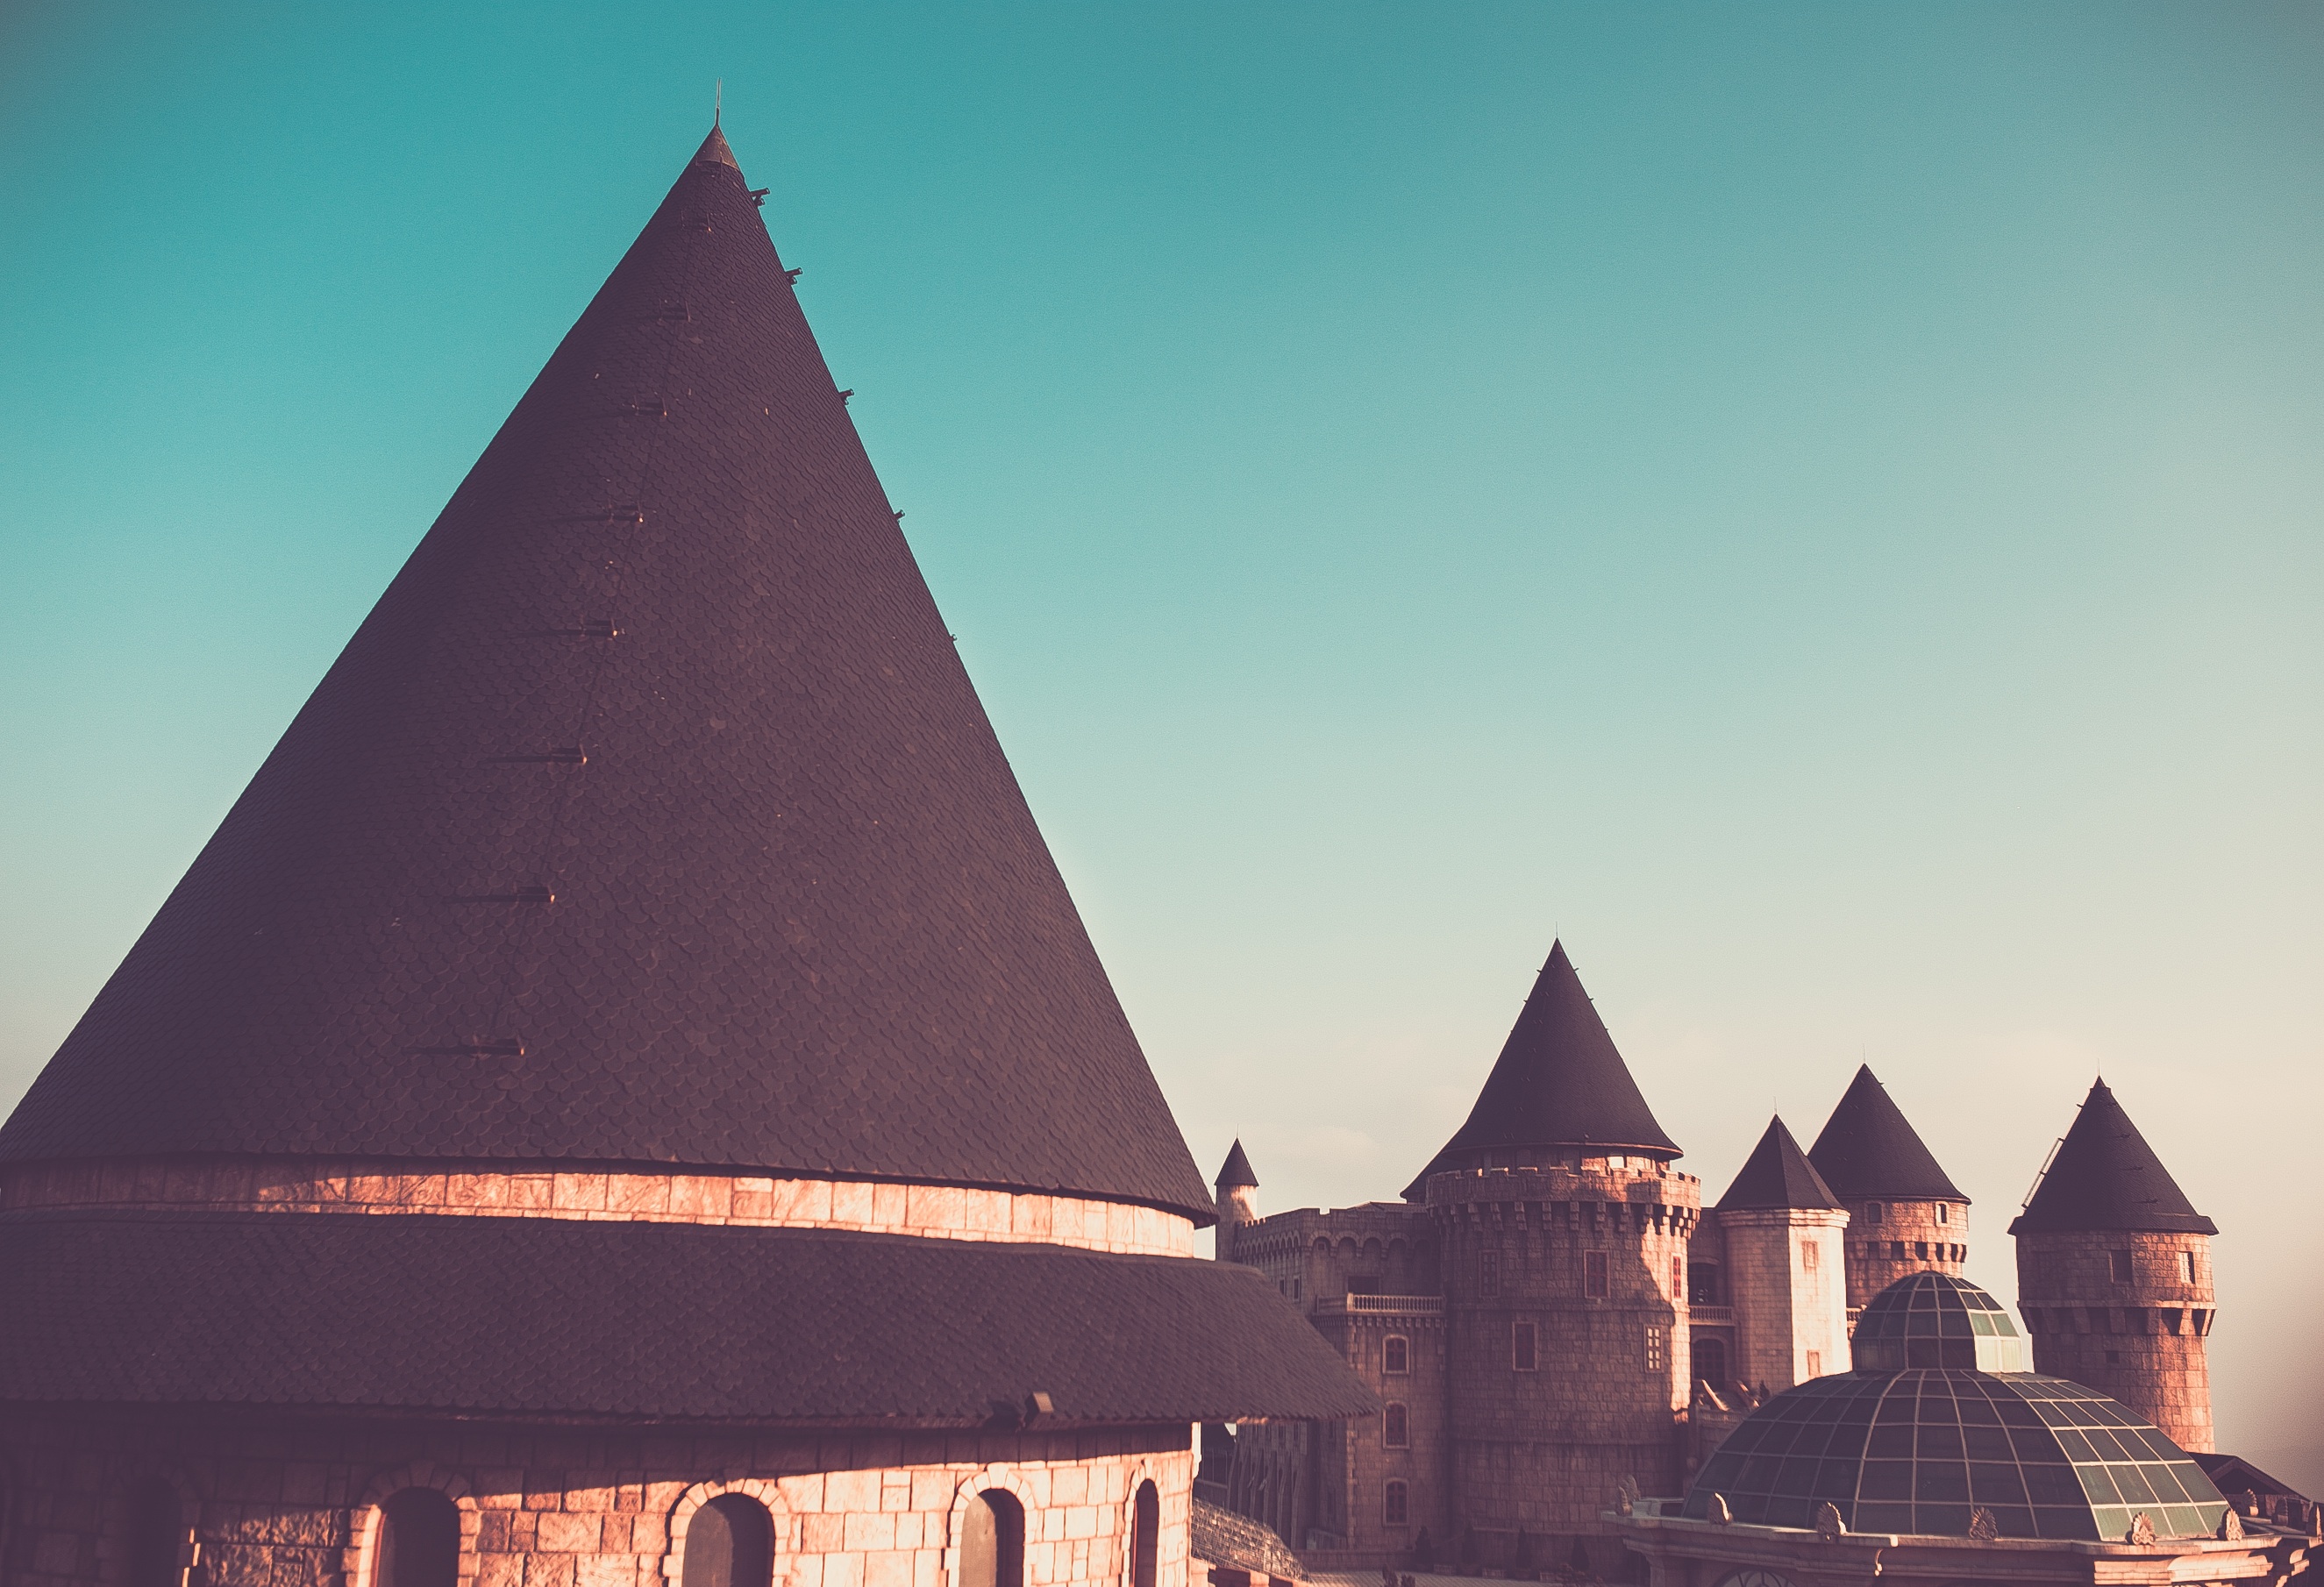
roof, rooftop, monument, evening, tower, pyramid, cone, peaked, castle, landmark, church, temple, spire, shape